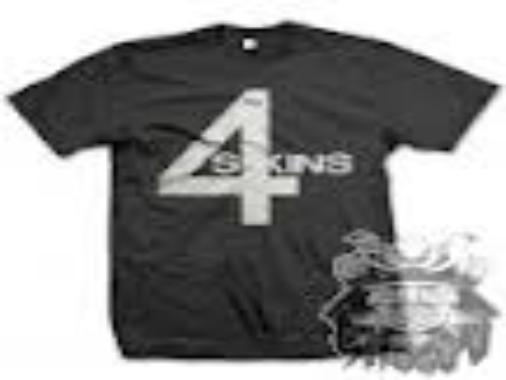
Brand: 4Skins
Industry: Clothes